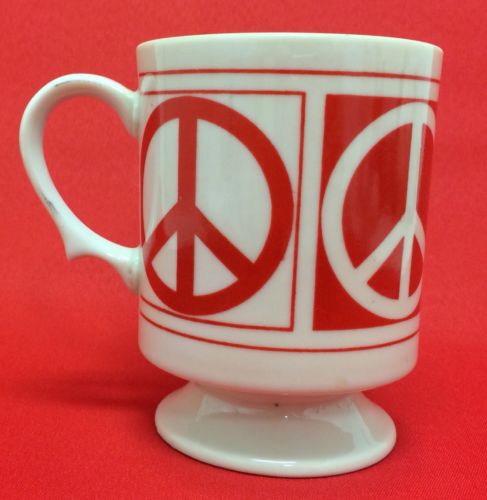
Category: mug